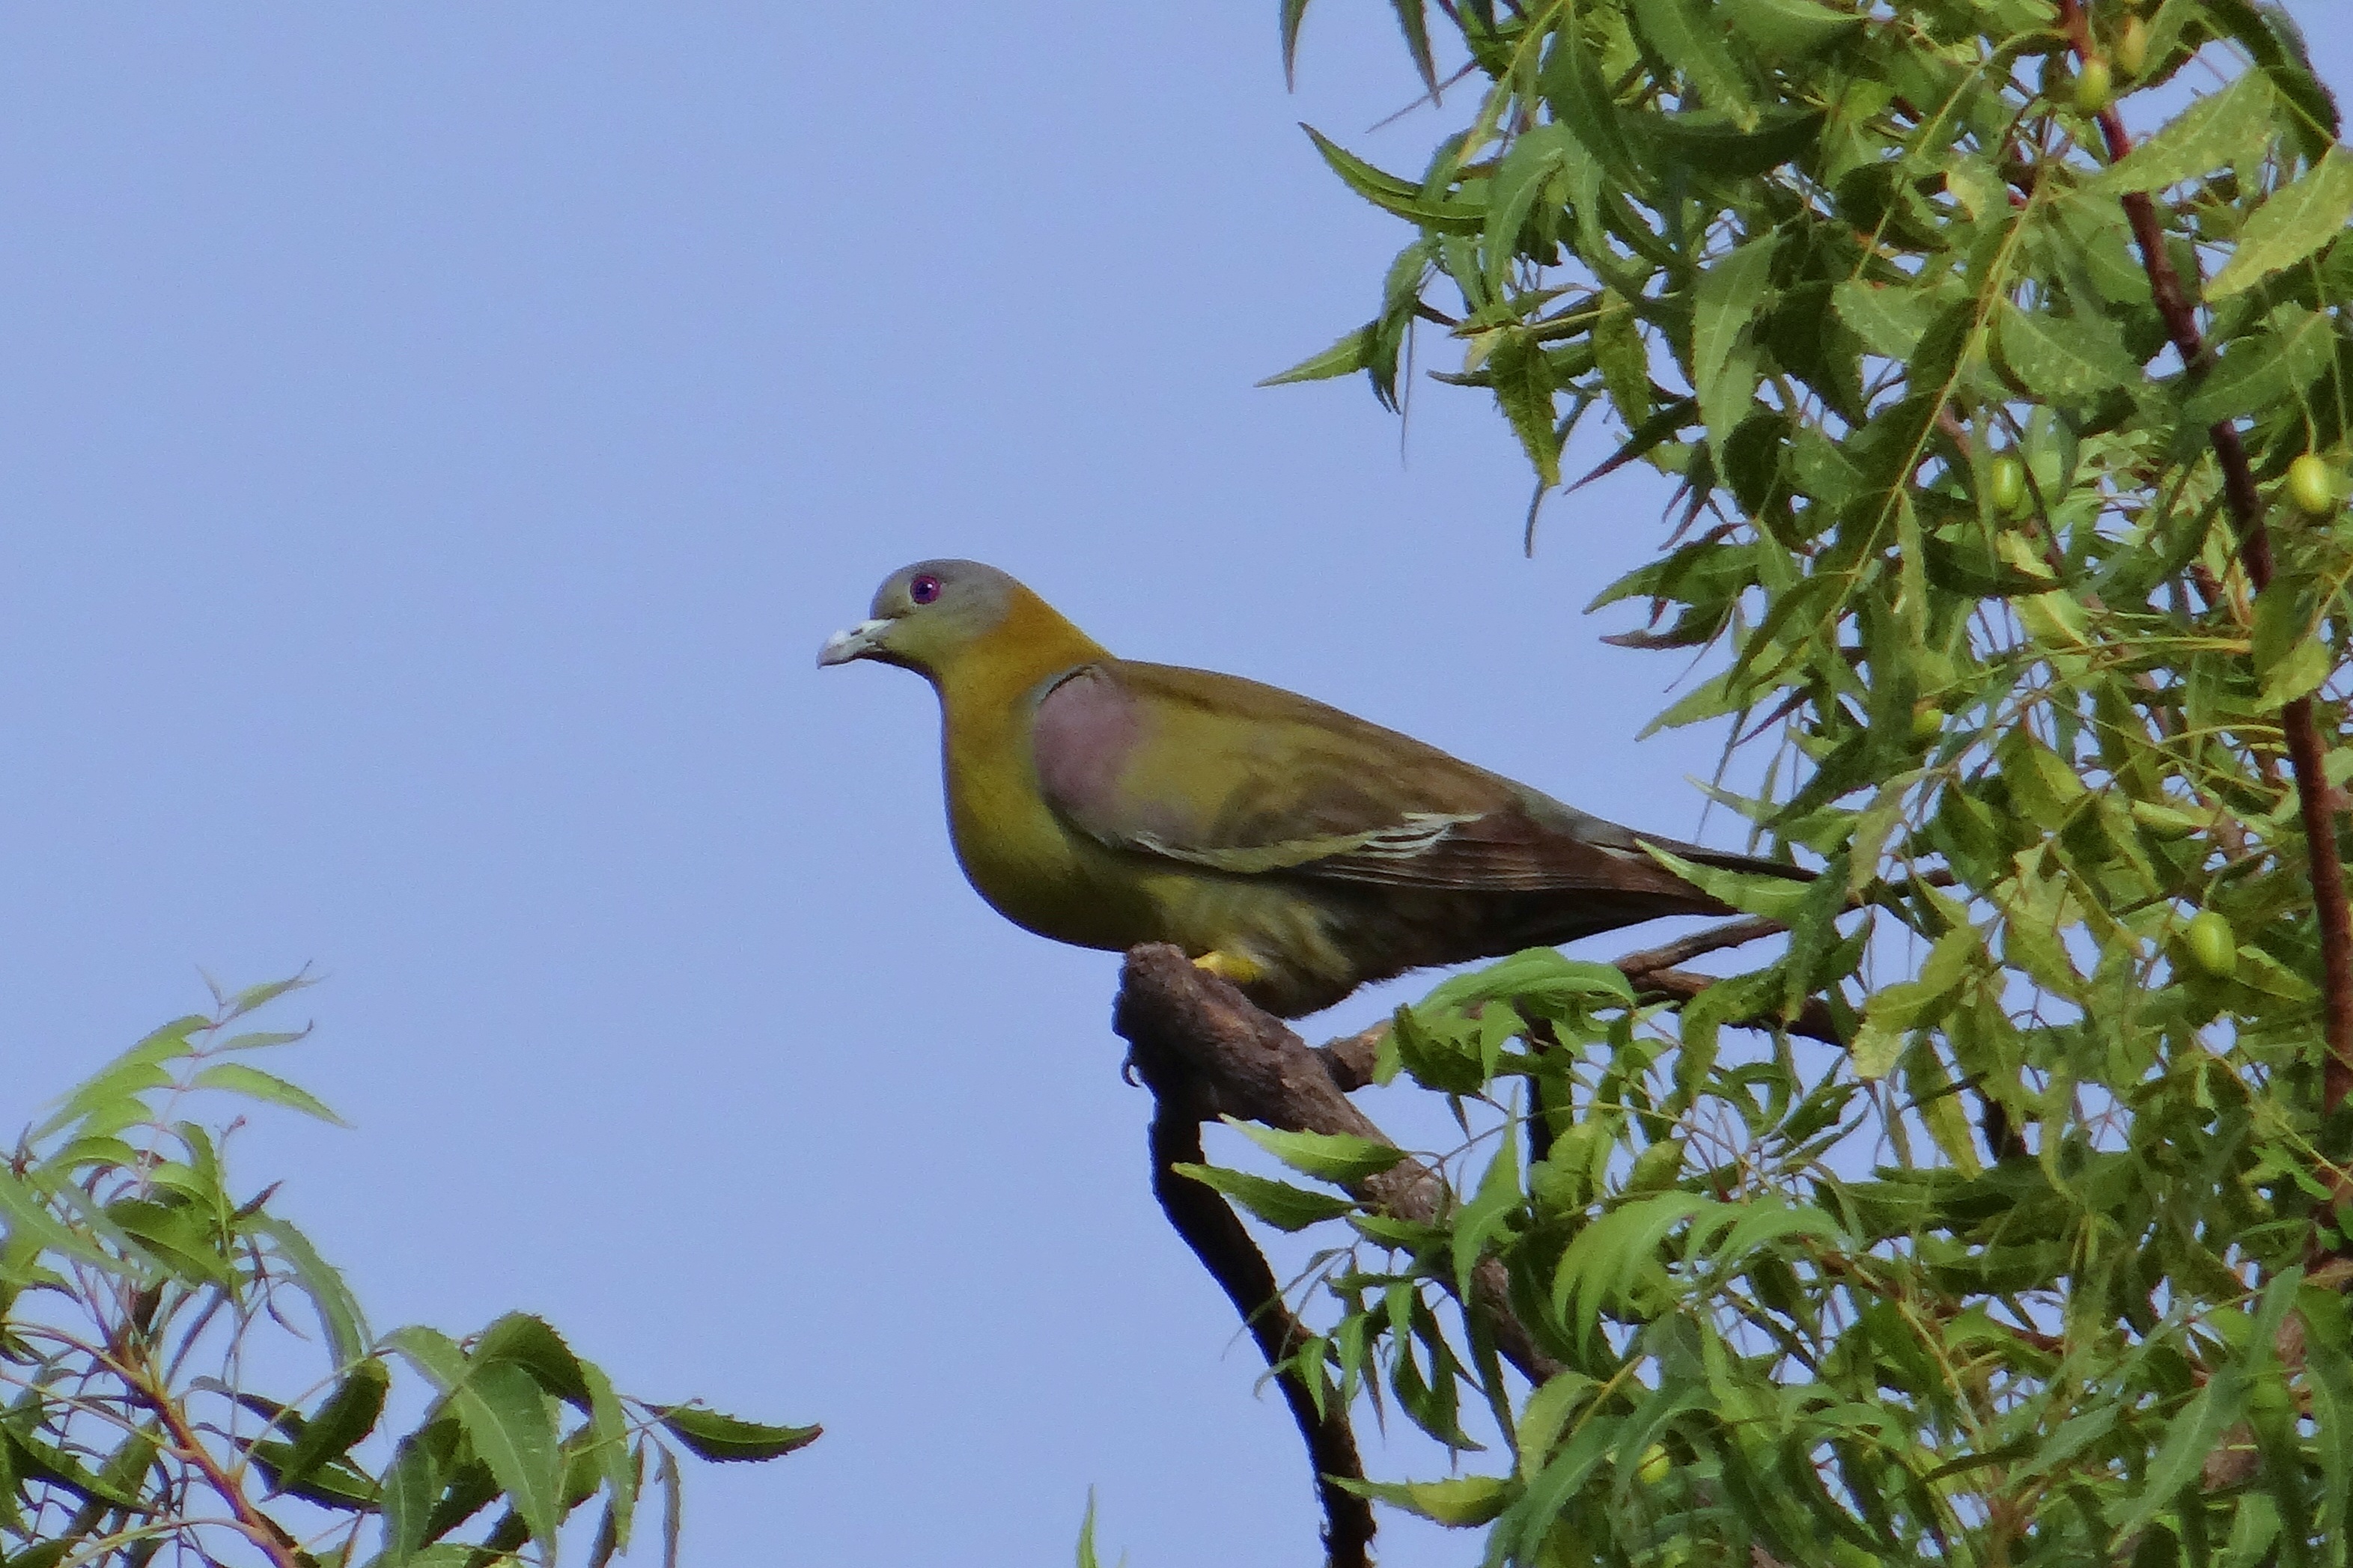
nature, branch, bird, flower, wildlife, green, beak, fauna, pigeon, vertebrate, india, finch, perching bird, yellow footed green pigeon, treron phoenicoptera, yellow legged green pigeon, yfgp